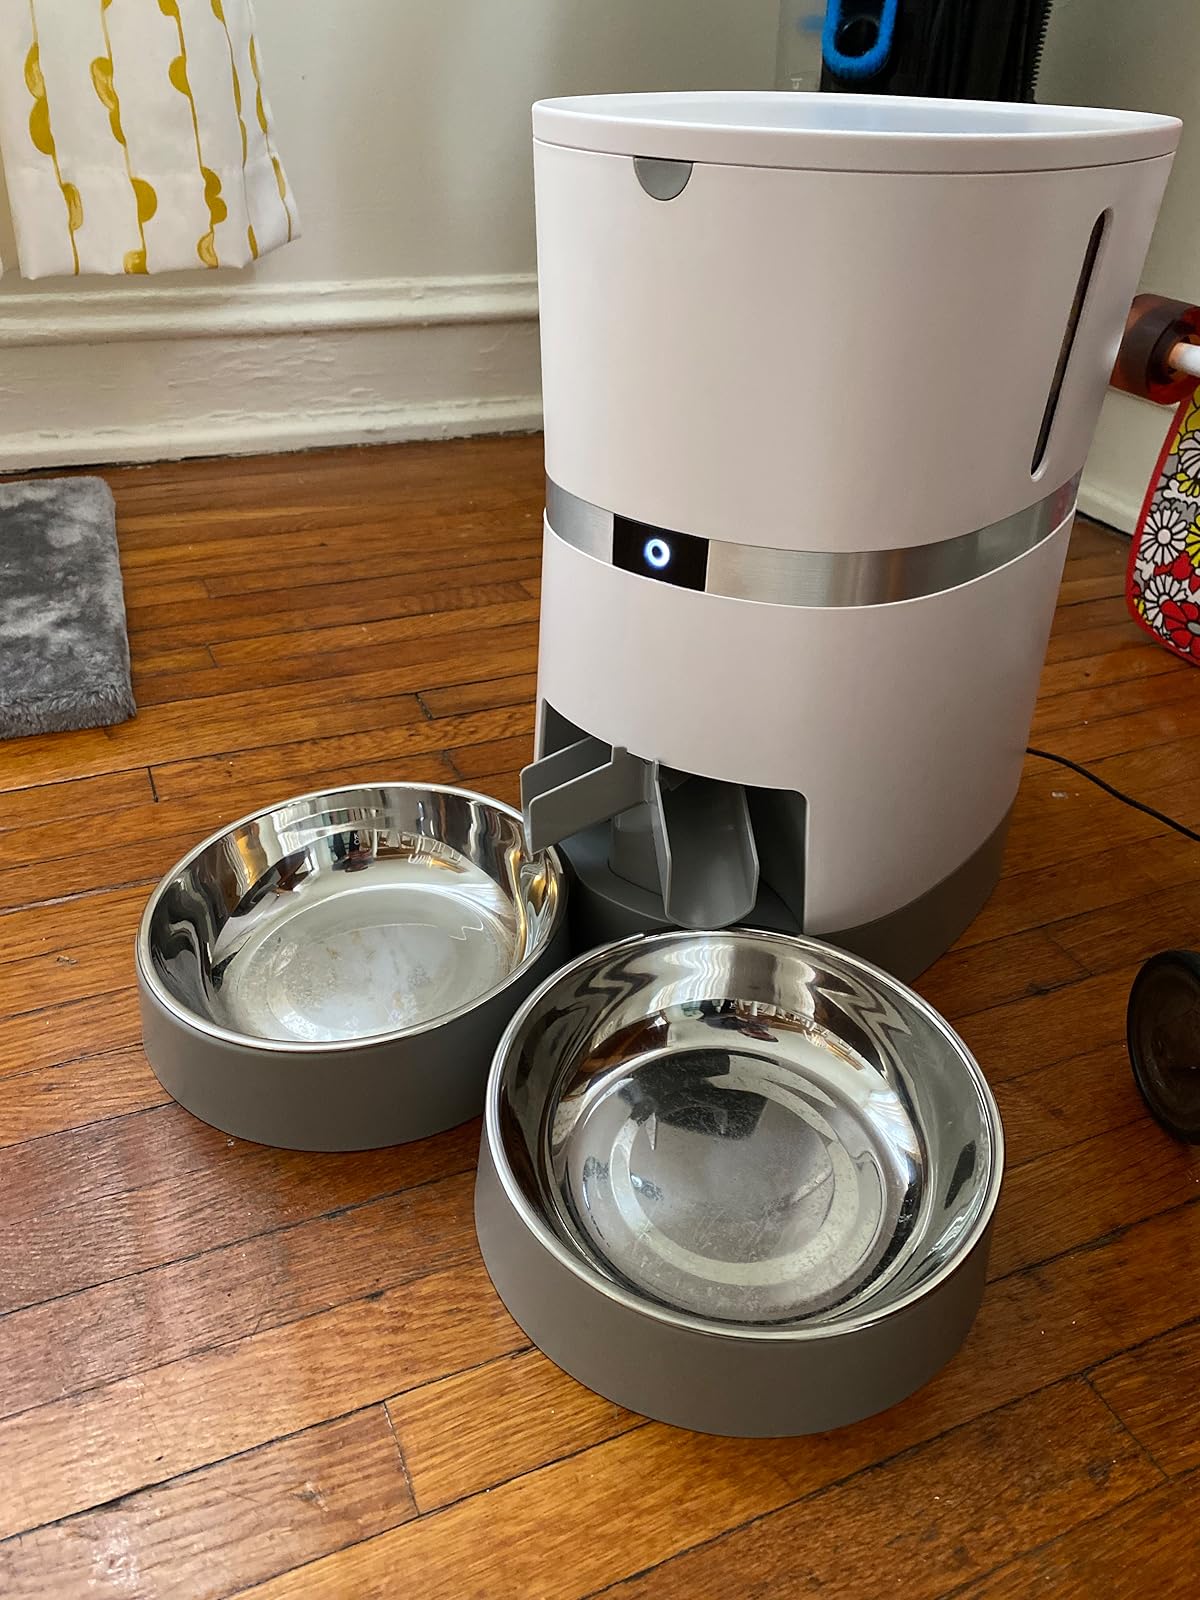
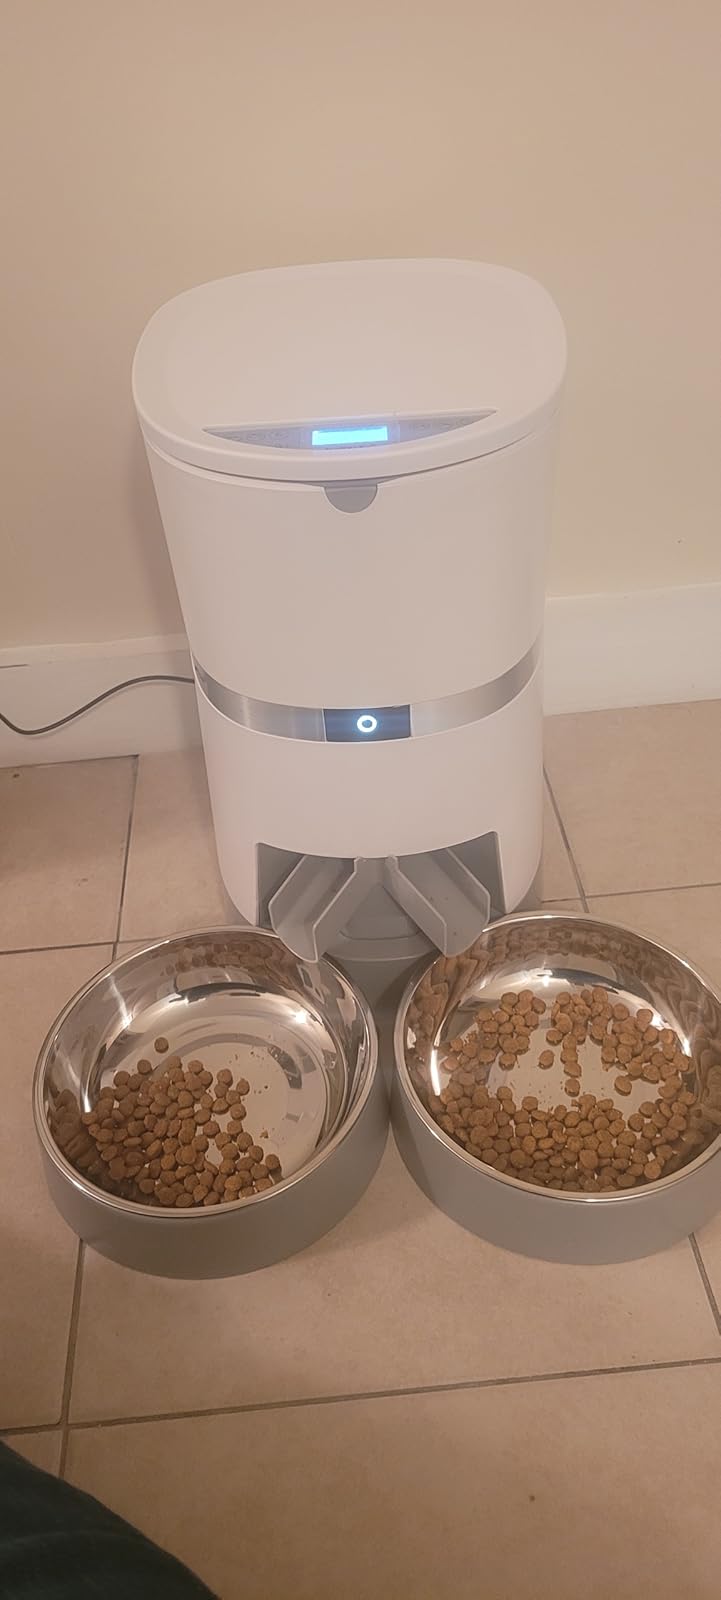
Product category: items_feeder
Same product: yes